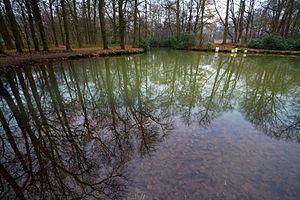
Le musée de Sculpture en plein air de Middelheim est un musée de la sculpture moderne en plein air, établi sur le domaine de Middelheim à Anvers en Flandre.